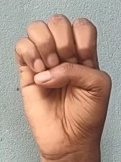
ASL sign: E